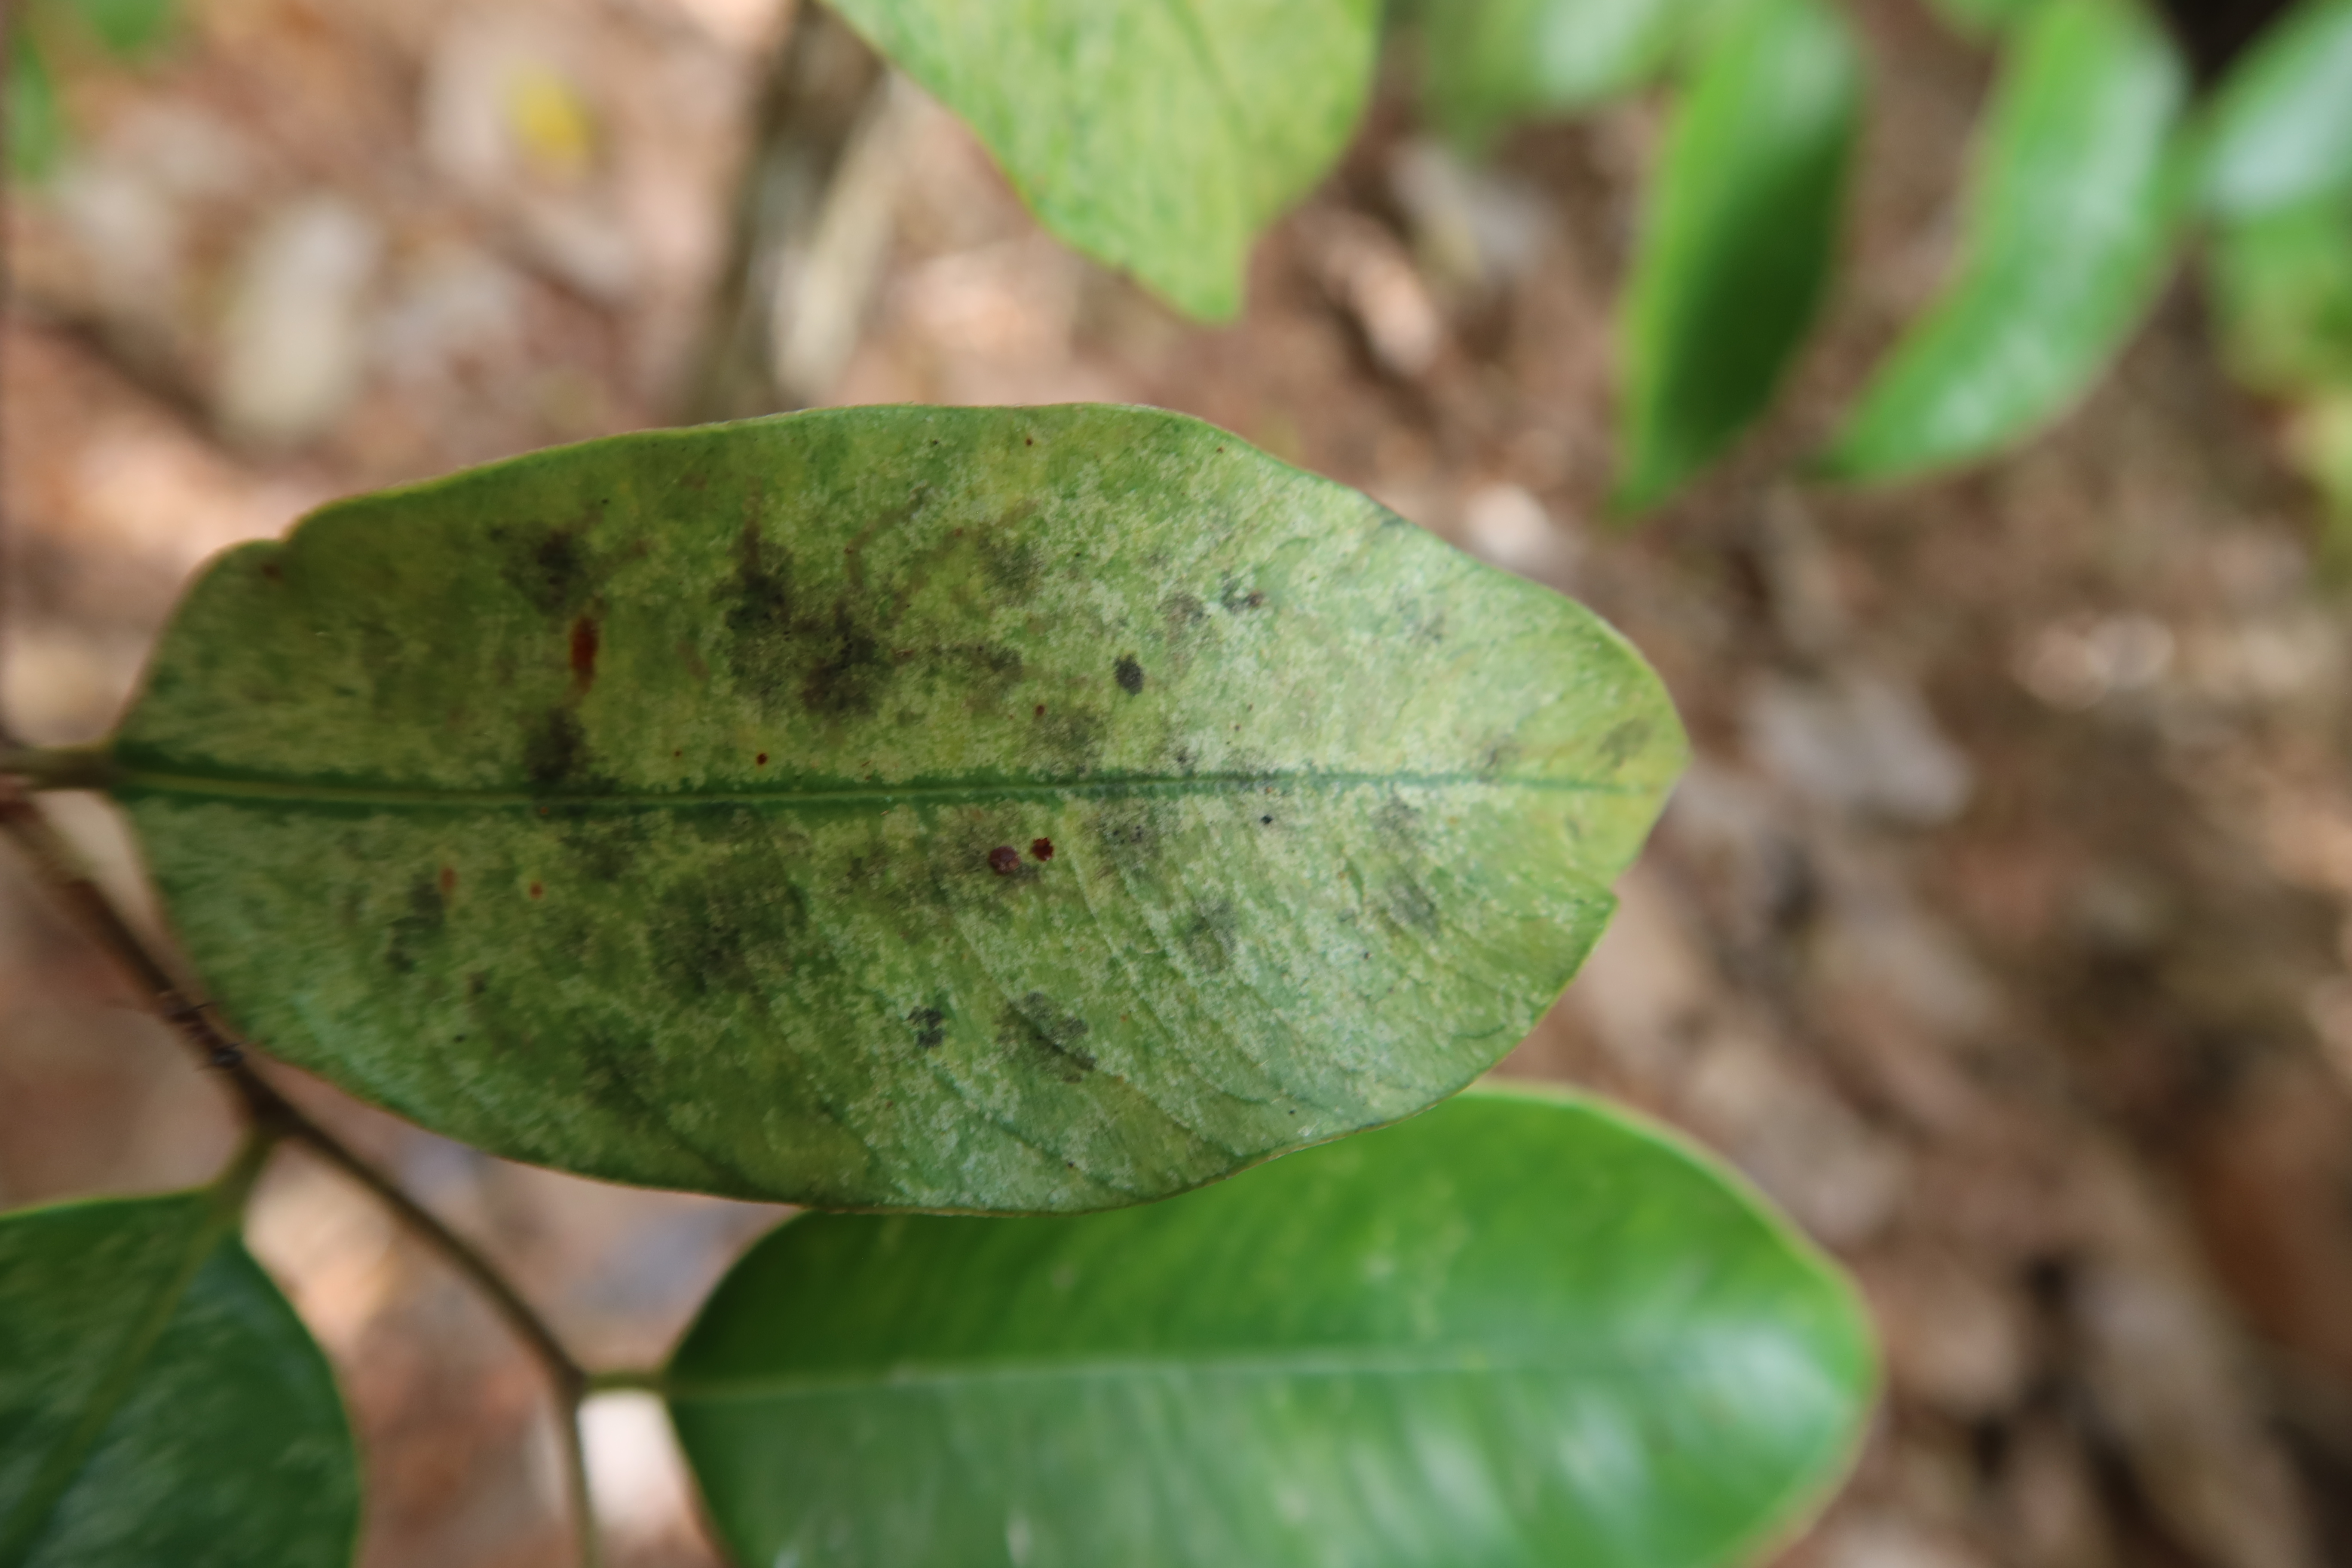
Label: Black spots